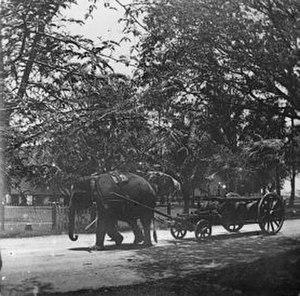
Les éléphants de guerre ou éléphants de combat ont été une arme importante, bien que peu répandue, dans l'histoire militaire de l'Antiquité en Asie et sur le pourtour méditerranéen. Ces animaux de guerre ont aussi été utilisés au Moyen Âge et jusqu'au XIXᵉ siècle en Inde et en Asie du Sud-Est. Seuls les mâles, plus forts et plus agressifs, étaient capturés jeunes et apprivoisés « pour en faire de véritables chars d'assaut vivants » : il ne s'agit pas d'une domestication car ils ne naissaient pas en captivité. Plus grand animal terrestre, mesurant en moyenne trois mètres au garrot et pesant jusqu'à cinq tonnes, il sert souvent pour terroriser les troupes et les chevaux de l'adversaire. Mais l'animal était coûteux à nourrir et pouvait se révéler parfois incontrôlable et dangereux pour son propre camp.